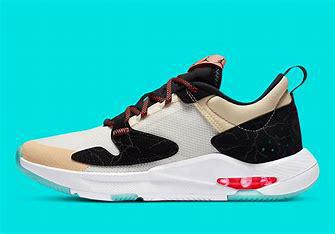
Brand: Jordan
Model: Air Cadence